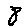
Label: 8